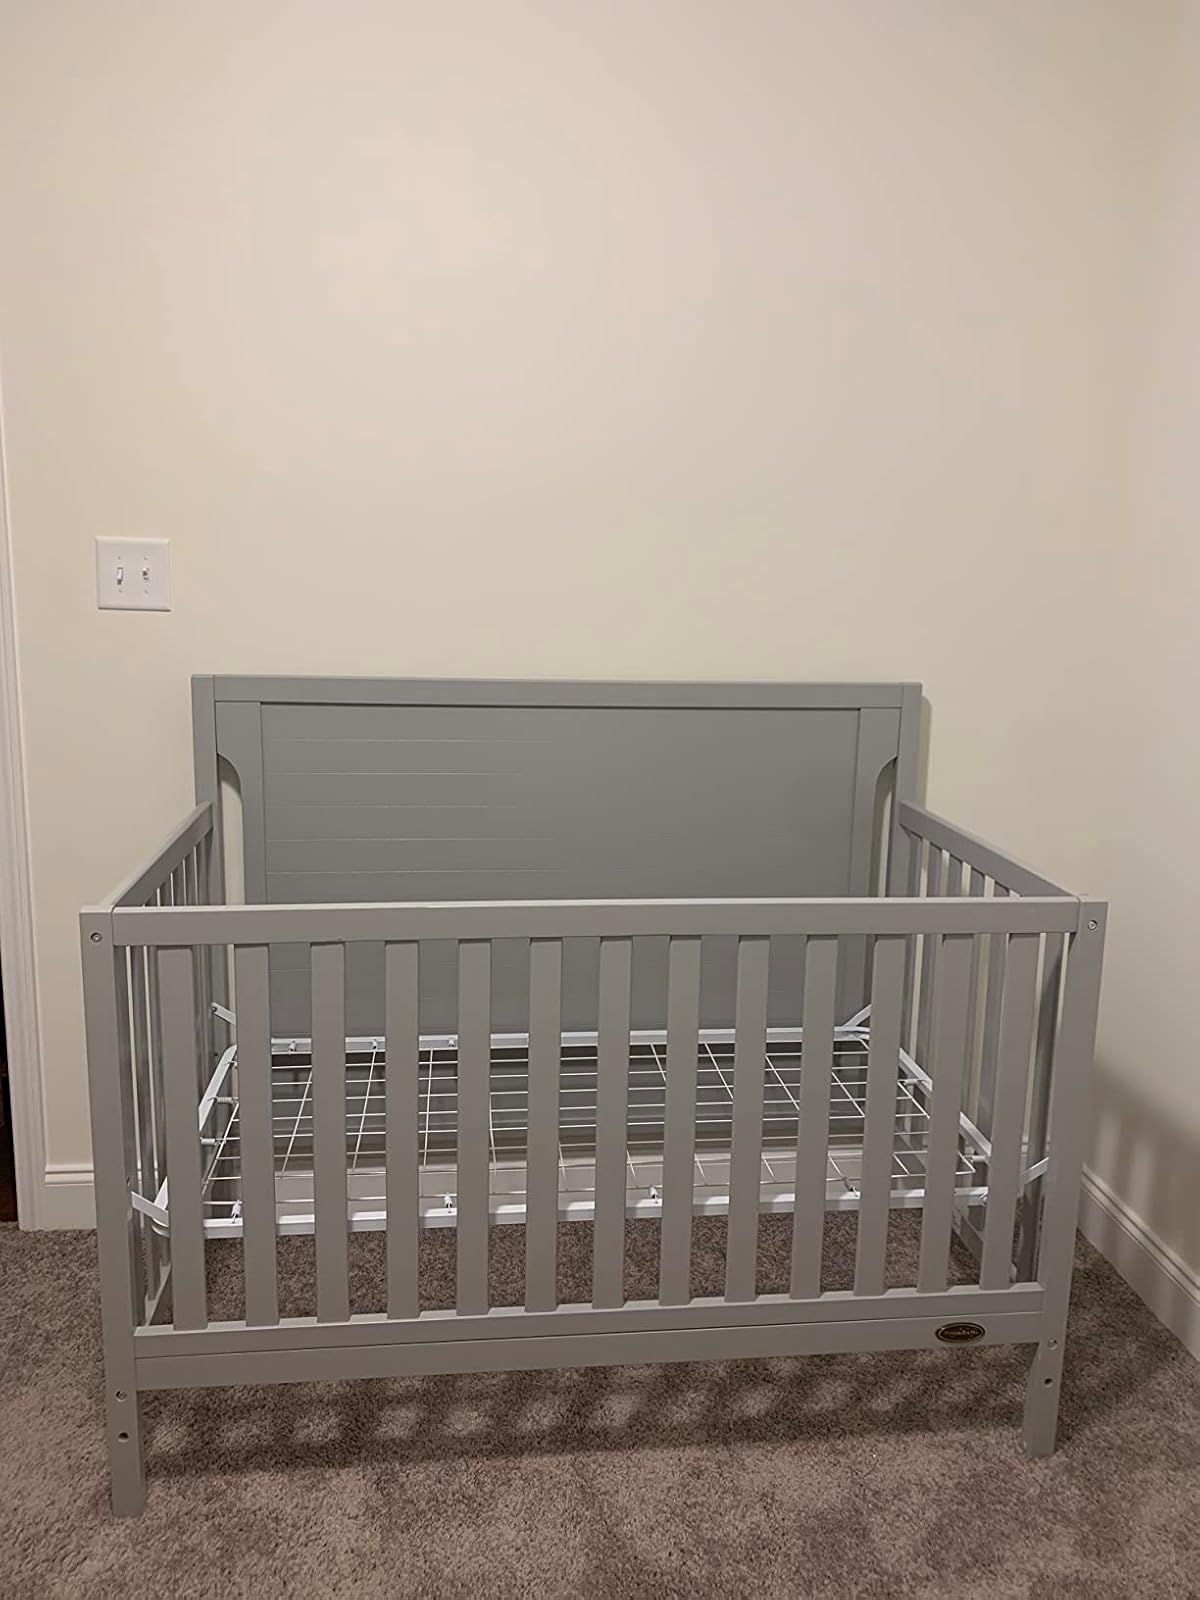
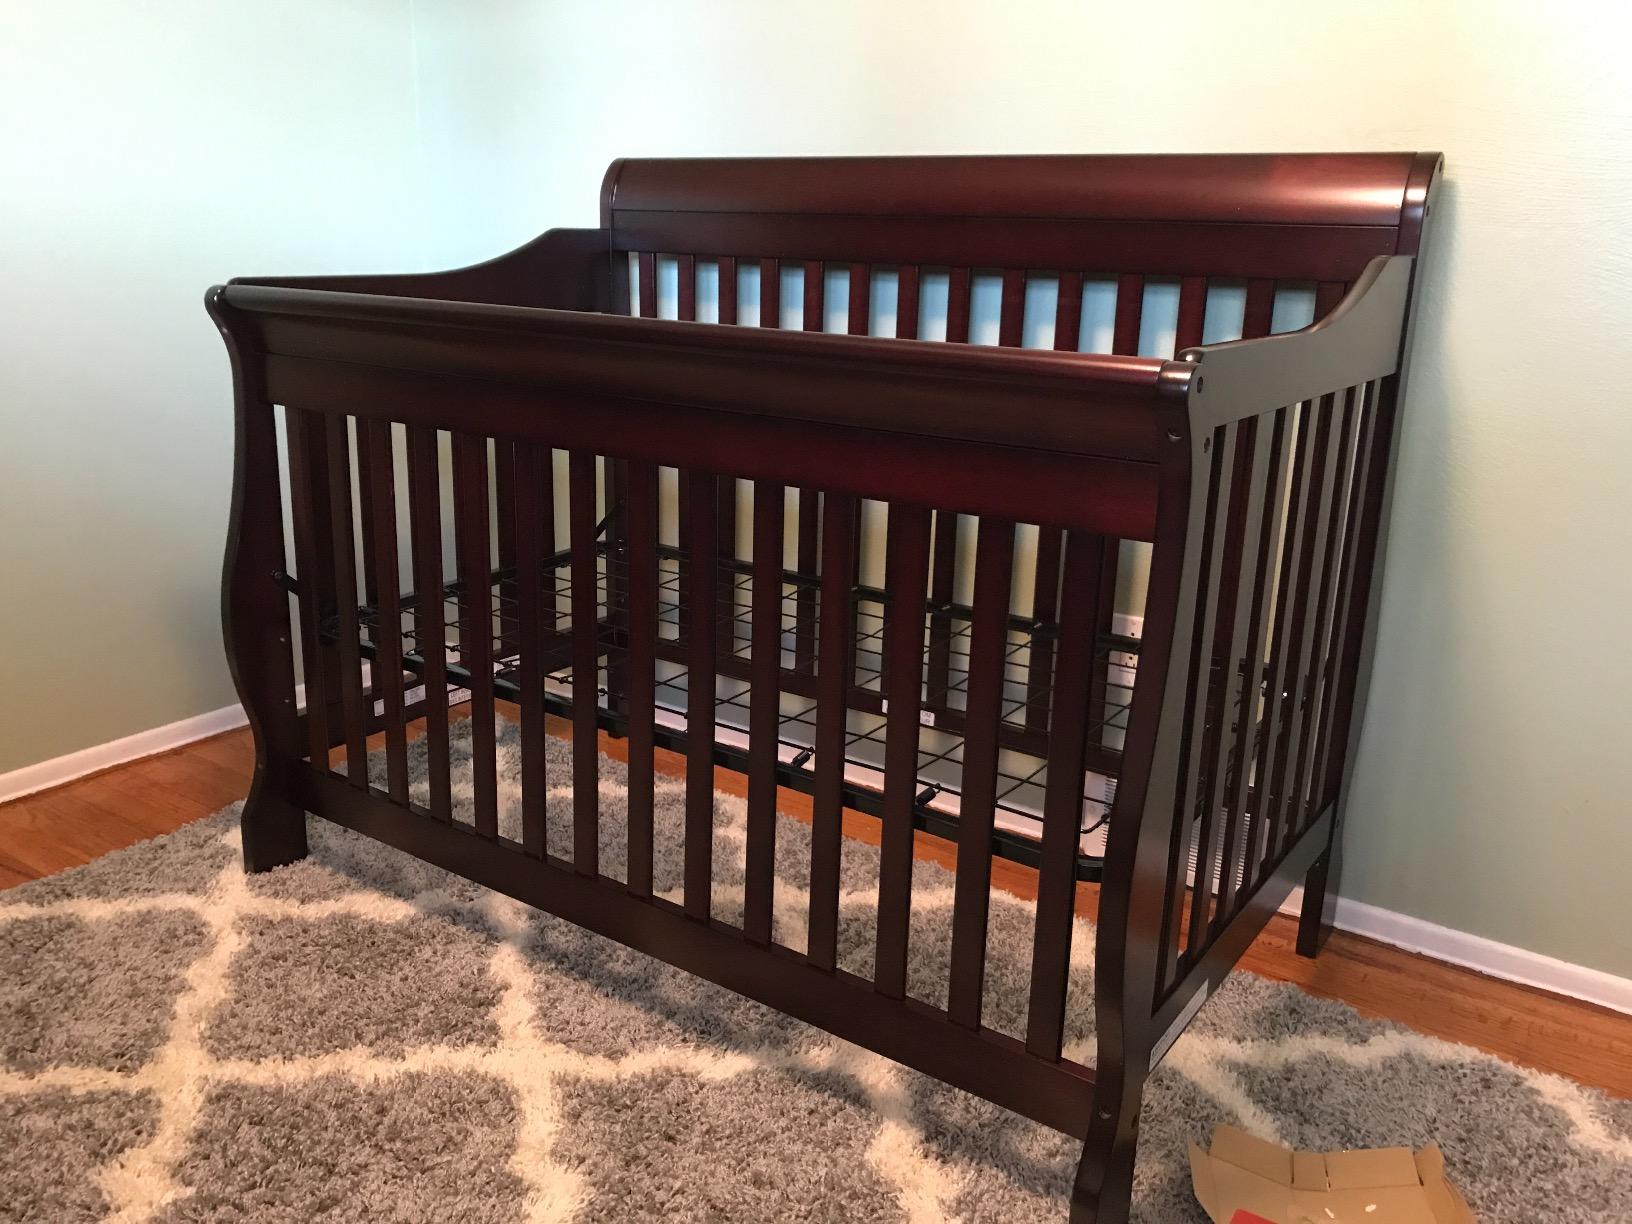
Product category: products_crib
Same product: no